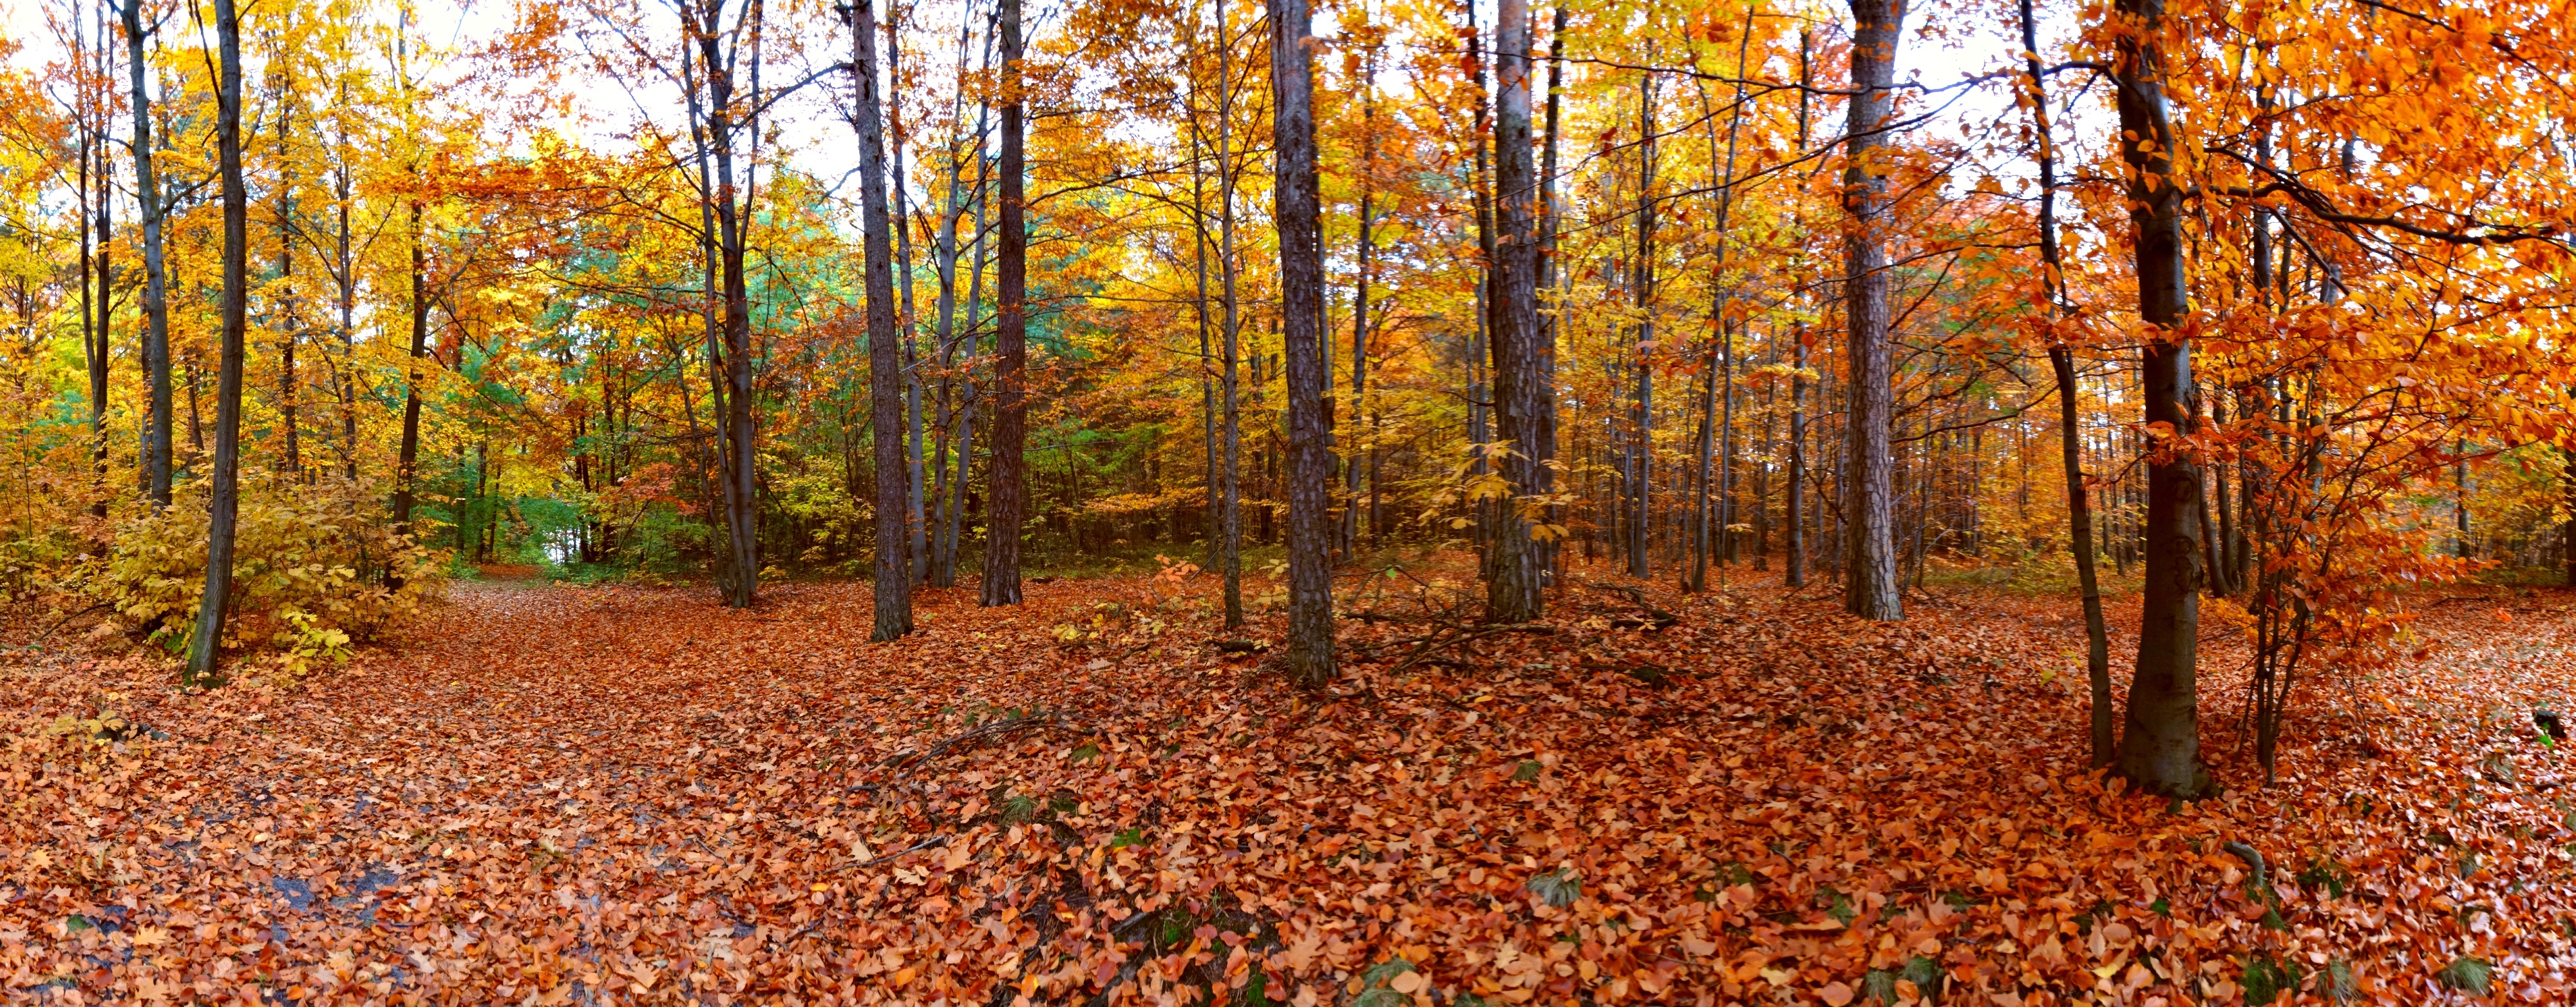
landscape, tree, nature, forest, plant, sunlight, leaf, foliage, autumn, season, colors, deciduous, grove, woodland, habitat, ecosystem, beauty of nature, biome, natural environment, woody plant, temperate broadleaf and mixed forest, temperate coniferous forest